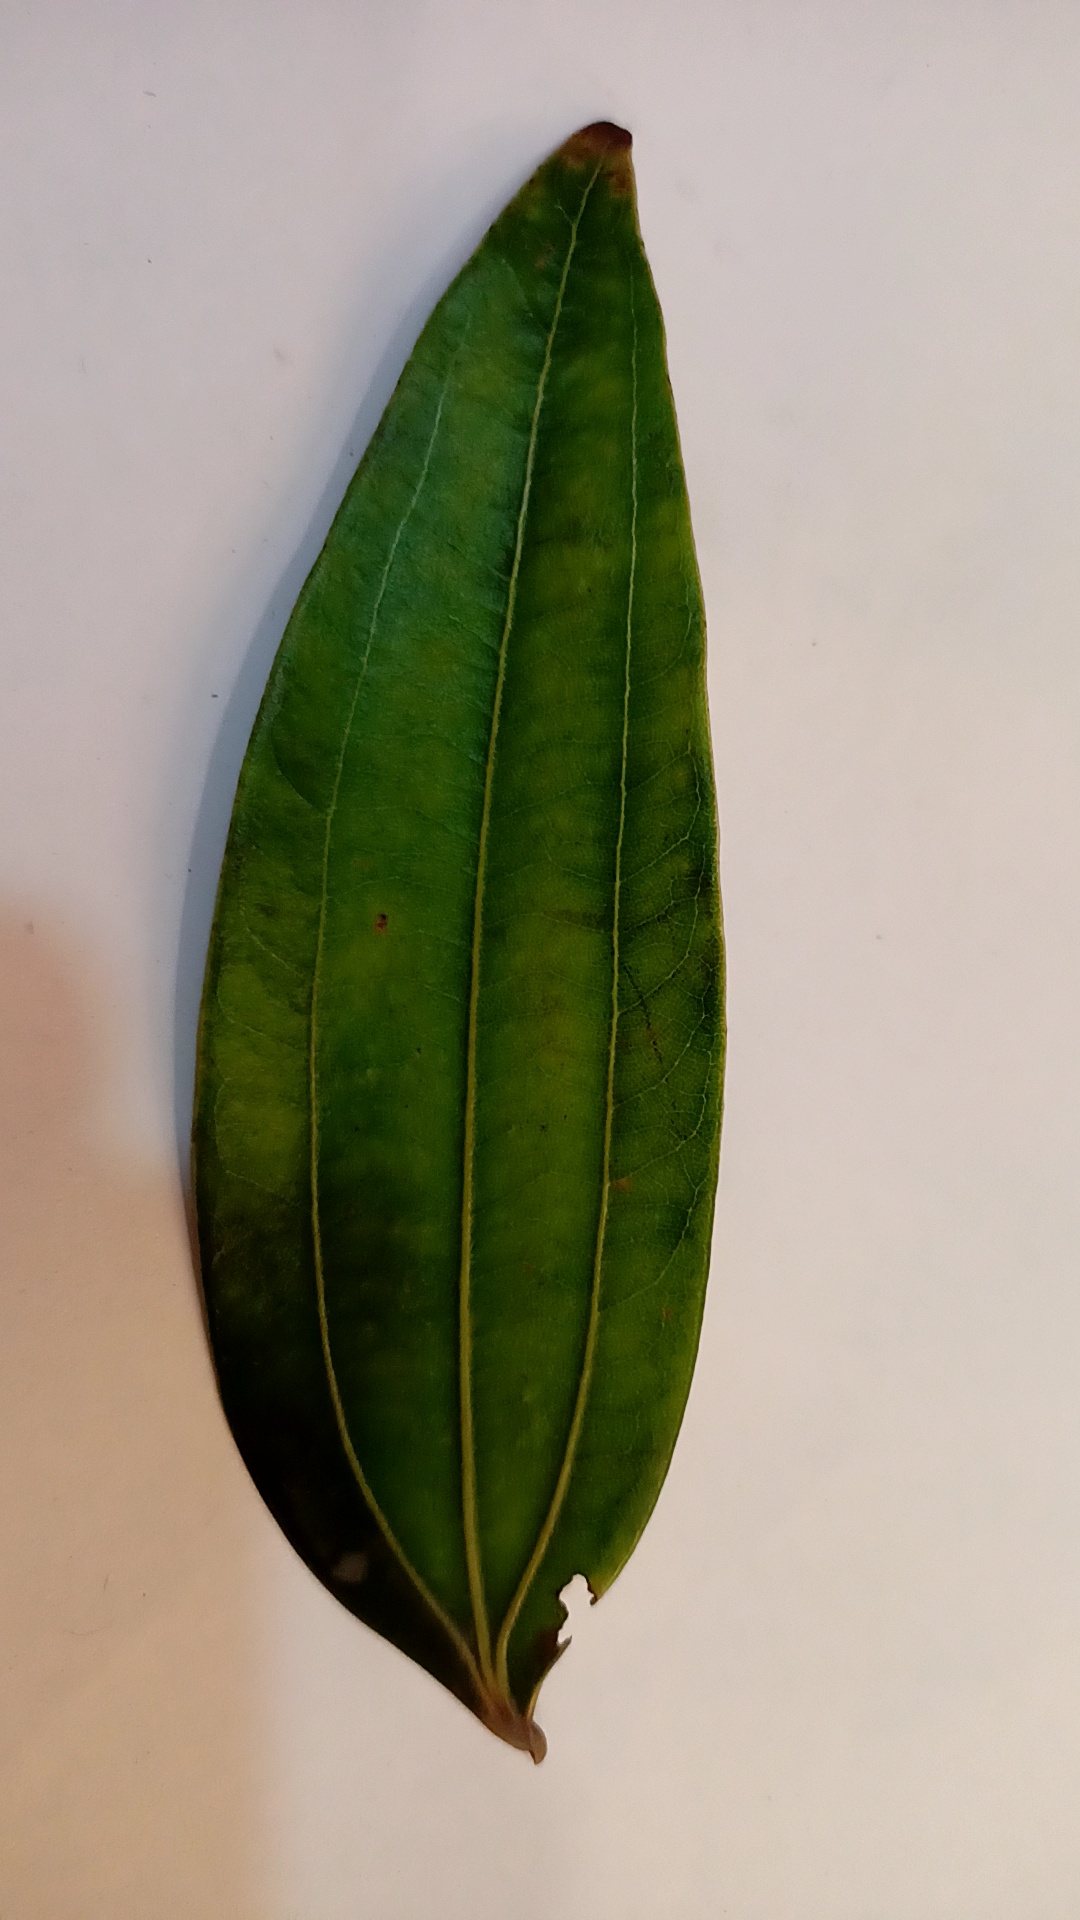
Label: Disease